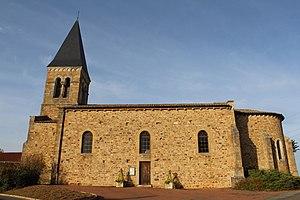
Église Saint-Jacques-le-Majeur de Serrières, Saône-et-Loire.
Serrières est une commune française située dans le département de Saône-et-Loire en région Bourgogne-Franche-Comté.